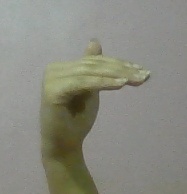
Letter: khaa